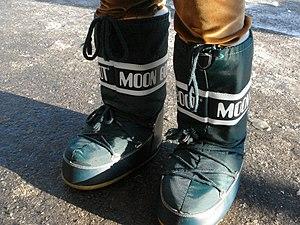
Les Moon Boots sont des bottes montantes de marche et de loisir créées au début des années 1970 par le fabricant Tecnica group basé à Giavera del Montello en Italie.